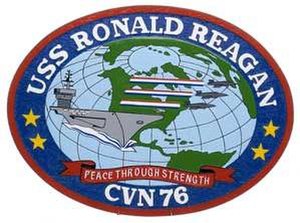
USS Ronald Reagan (CVN-76)
Emblemet for USS Ronald Reagan
USS Ronald Reagan (CVN-76) er et amerikansk atomdrevet hangarskib af Nimitz-klassen i den amerikanske flåde. Skibet er opkaldt efter USA's 40. præsident, Ronald Reagan, og har hjemhavn på United States Fleet Activities Yokosuka i Yokosuka, Japan.